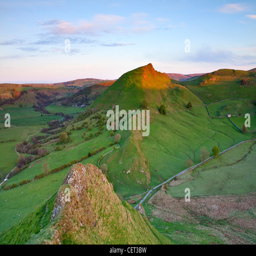
person and tourist attraction at first light in the area